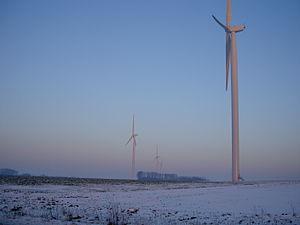
Éolienne dans les environs de Leuze-en-Hainaut (Belgique)
Leuze-en-Hainaut est une ville francophone de Belgique située en Région wallonne dans la province de Hainaut.